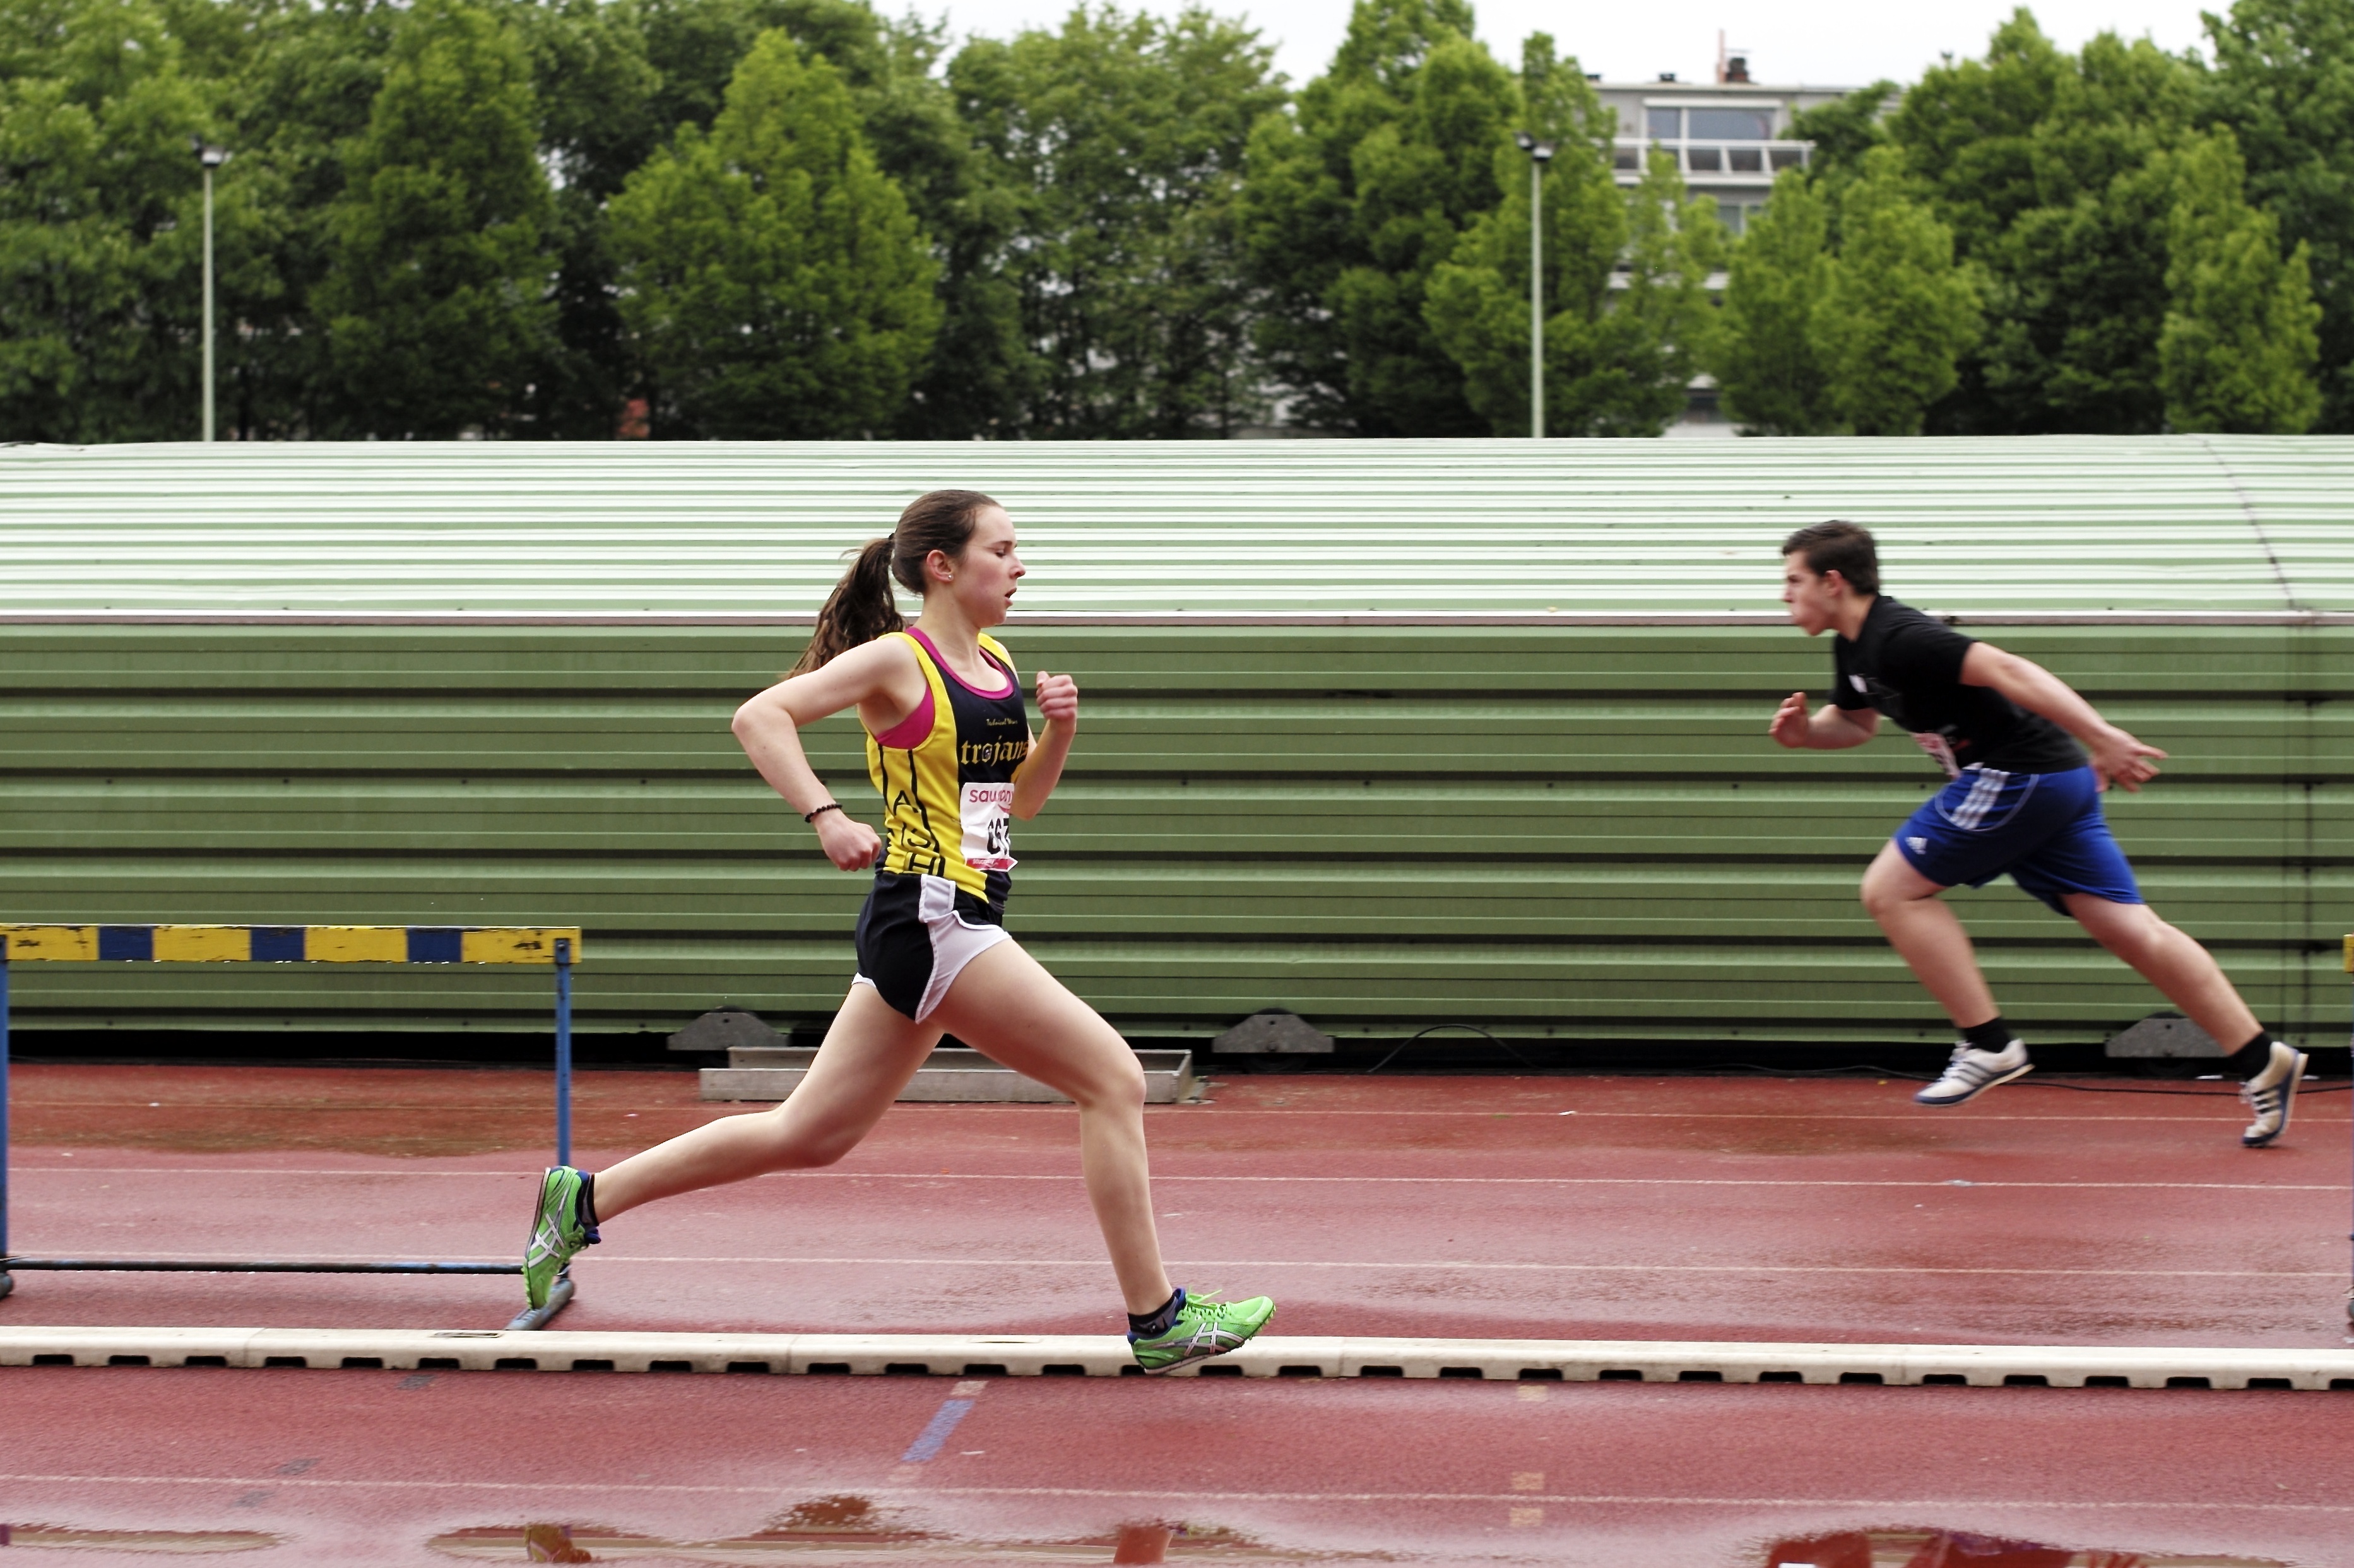
girl, track, sport, boy, running, run, jumping, runner, competition, sports, highschool, athletics, meet, sprint, trackfield, human action, track and field athletics